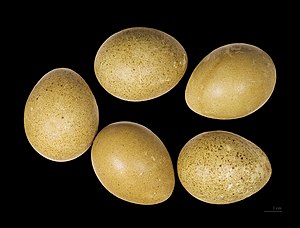
Tjur / Krydsning med urfugl
Tjur er en fugl i gruppen af skovhøns. Den findes ikke i Danmark, men f.eks. i Norge, Sverige og Finland, hvor den sammen med urfugl er et meget eftertragtet jagtvildt.